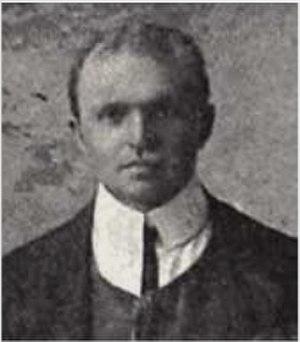
Le football dans l'Empire ottoman était le sport le plus populaire et dont la pratique est la plus répandue.
Le football dans l'Empire ottoman était le sport le plus populaire et dont la pratique est la plus répandue.